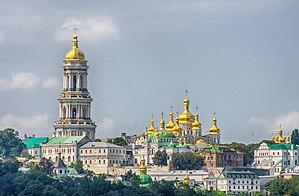
La laure des Grottes de Kiev est un important monastère ukrainien orthodoxe situé dans la ville de Kiev.
Kiev est la capitale et la plus grande ville d'Ukraine. C'est aussi le chef-lieu de l'oblast de Kiev et l'une des plus anciennes villes de Ruthénie. Elle comptait 2 887 974 habitants en 2015.